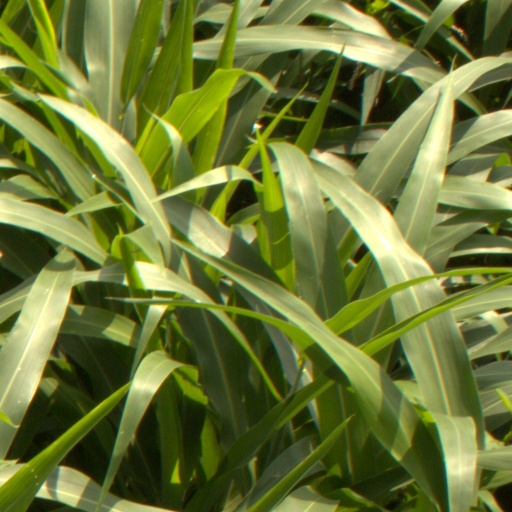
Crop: sorghum